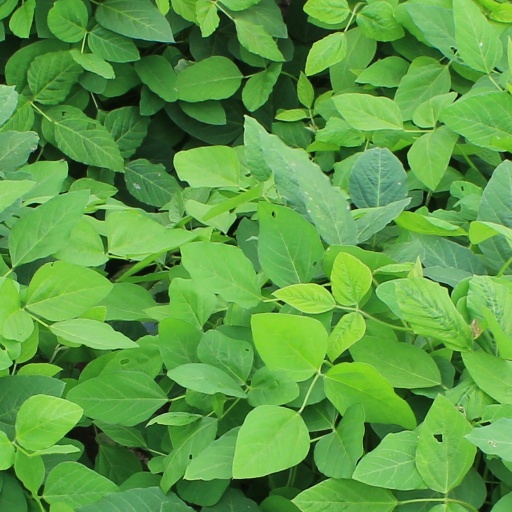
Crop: soybean